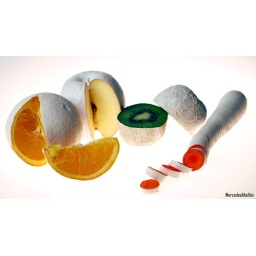
fruit in white